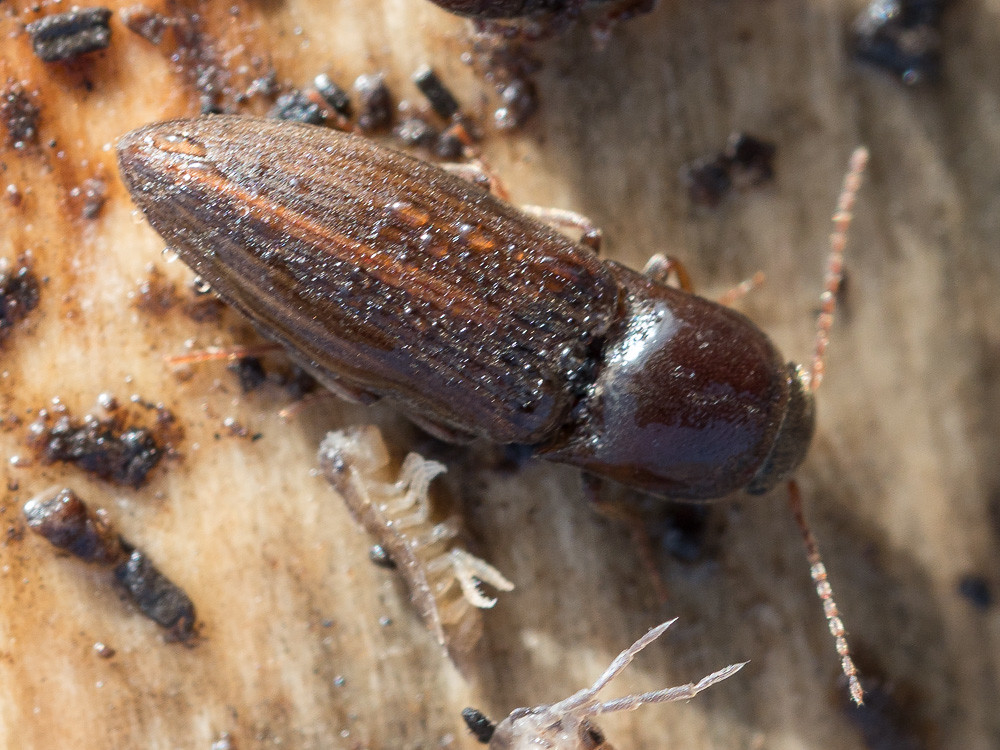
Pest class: clickbeetles_wireworms